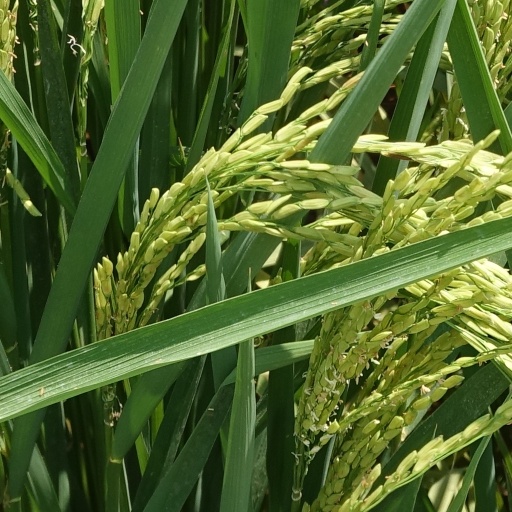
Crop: rice